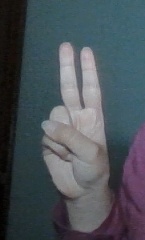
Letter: taa